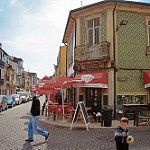
Scene: Outdoor